I Can Only Imagine (MercyMe song)

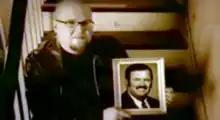
Sitting on stairs, Bart Millard holds up a picture frame of his father Arthur

A music video was released for "I Can Only Imagine". According to Millard, the video's inspiration came from seeing people holding empty picture frames at their concerts, symbolizing their deceased loved ones. Millard said that the "I've had so many people after a show pull out a picture of someone they've lost. These people embrace these photos and I just thought how can we tap into that". The video features everyday people as well as several music artists including Michael Tait, Tammy Trent, Bob Herdman, and Jesse Katina, each holding an empty picture frame to signify their loss of a loved one; as the video progresses, they are holding pictures of their loved ones including Millard with his father's photograph.